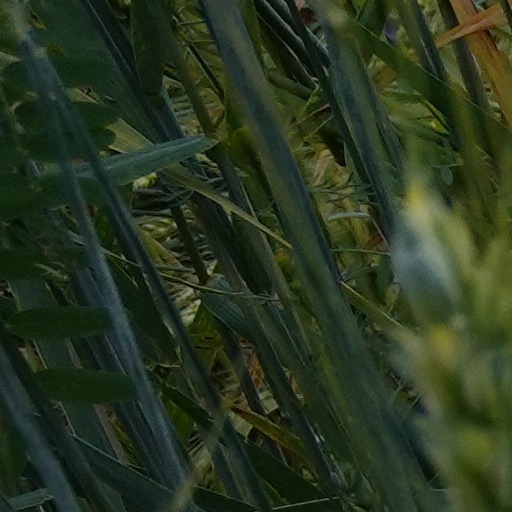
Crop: wheat